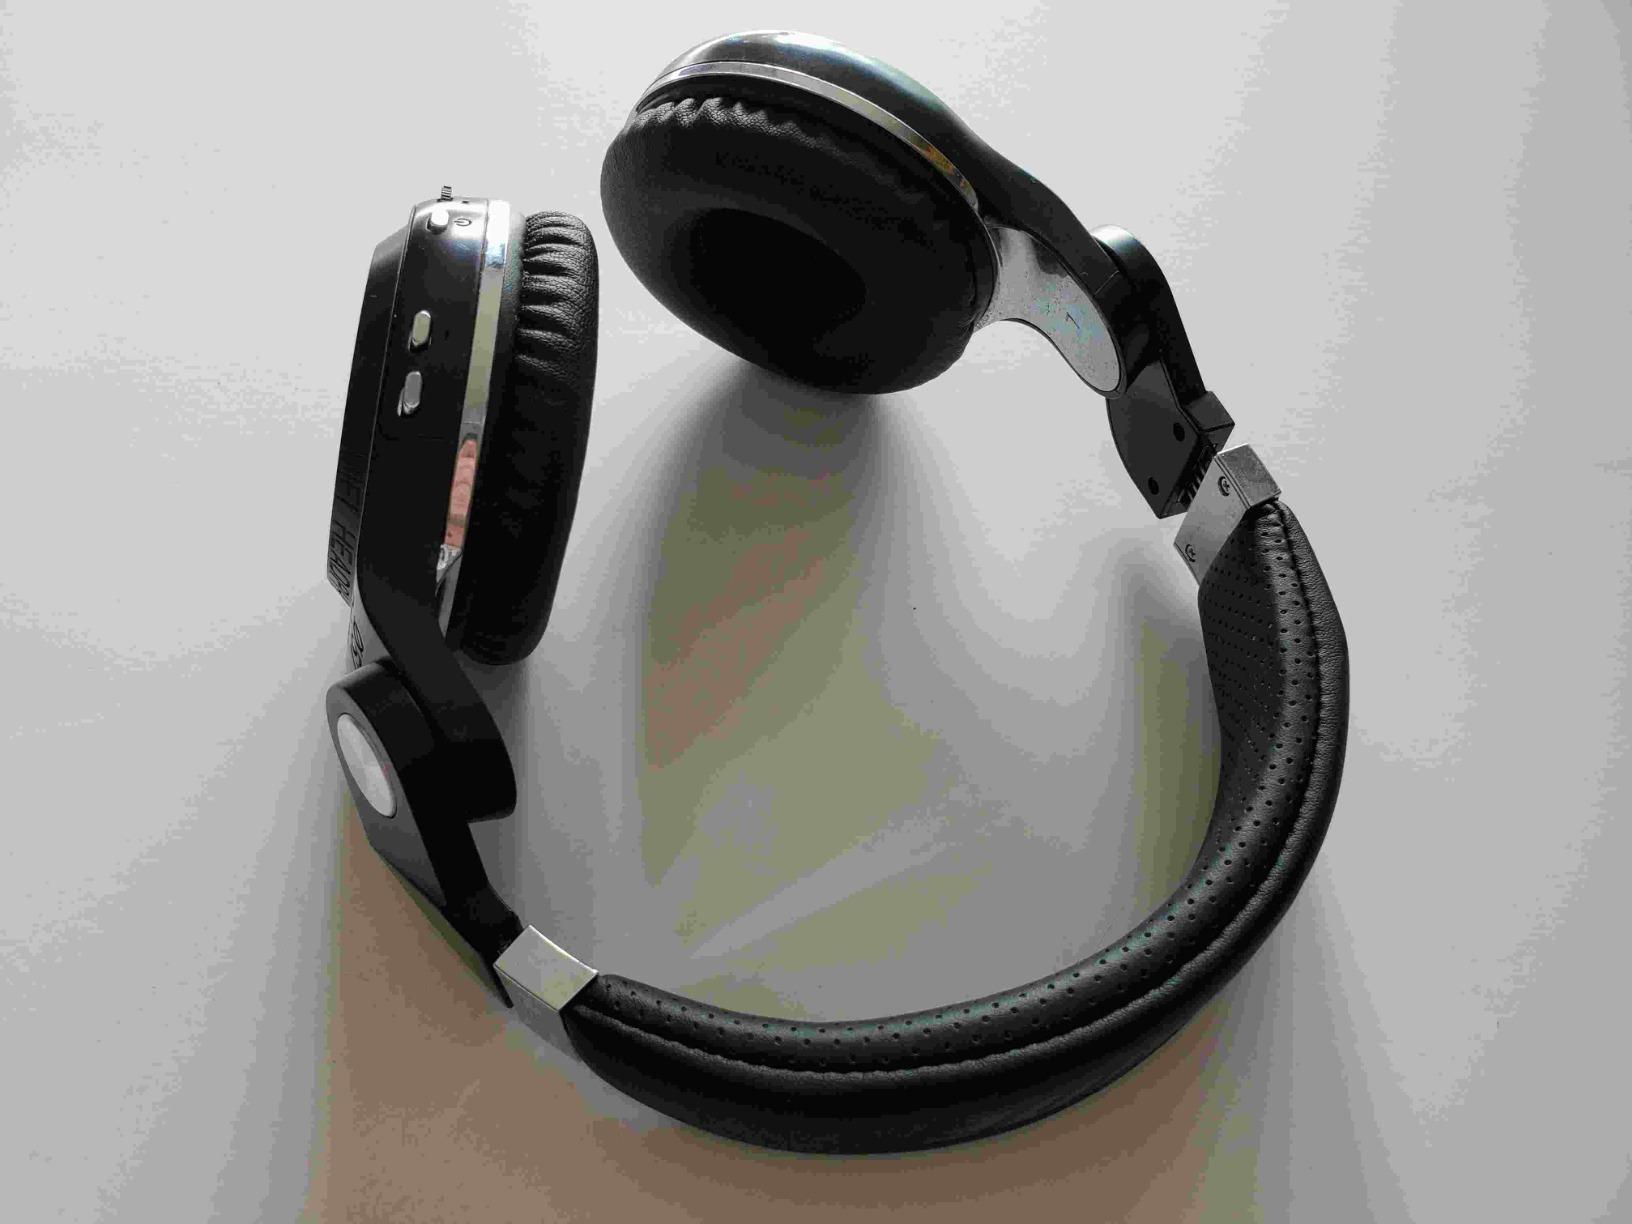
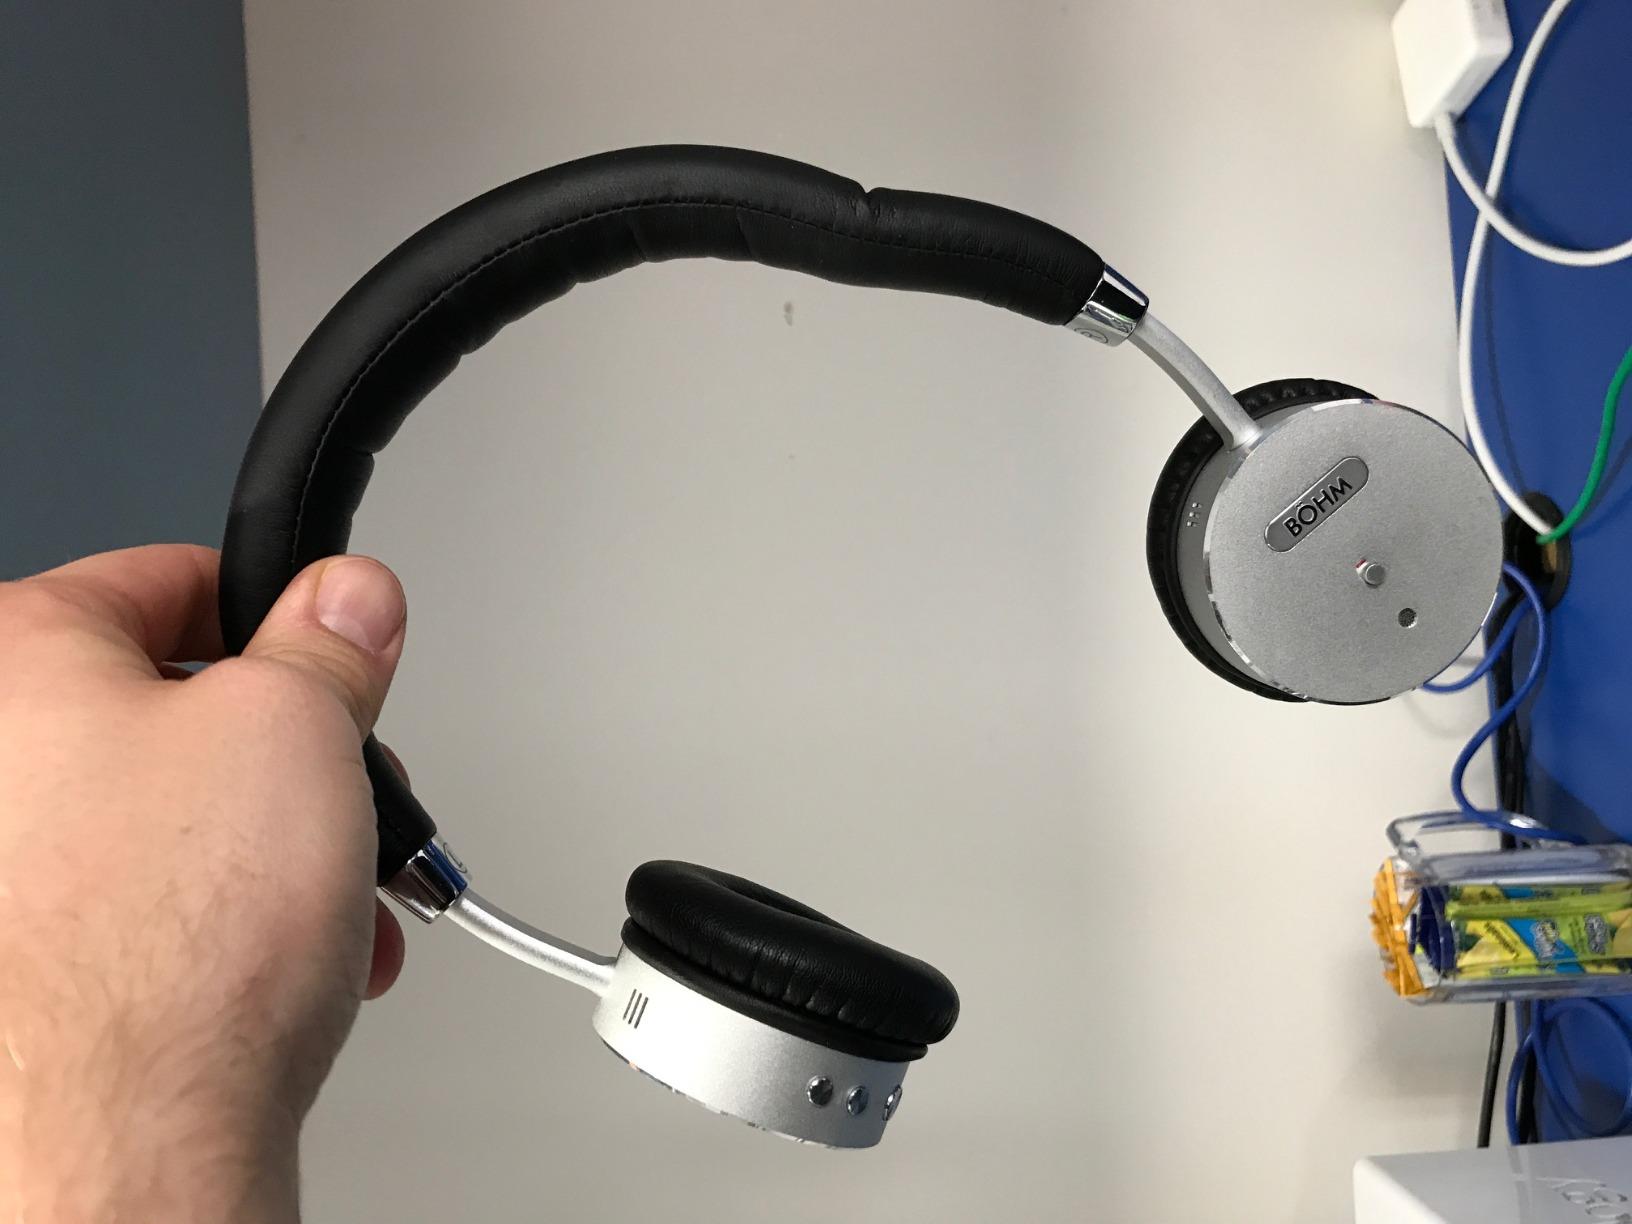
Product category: headphones
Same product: no